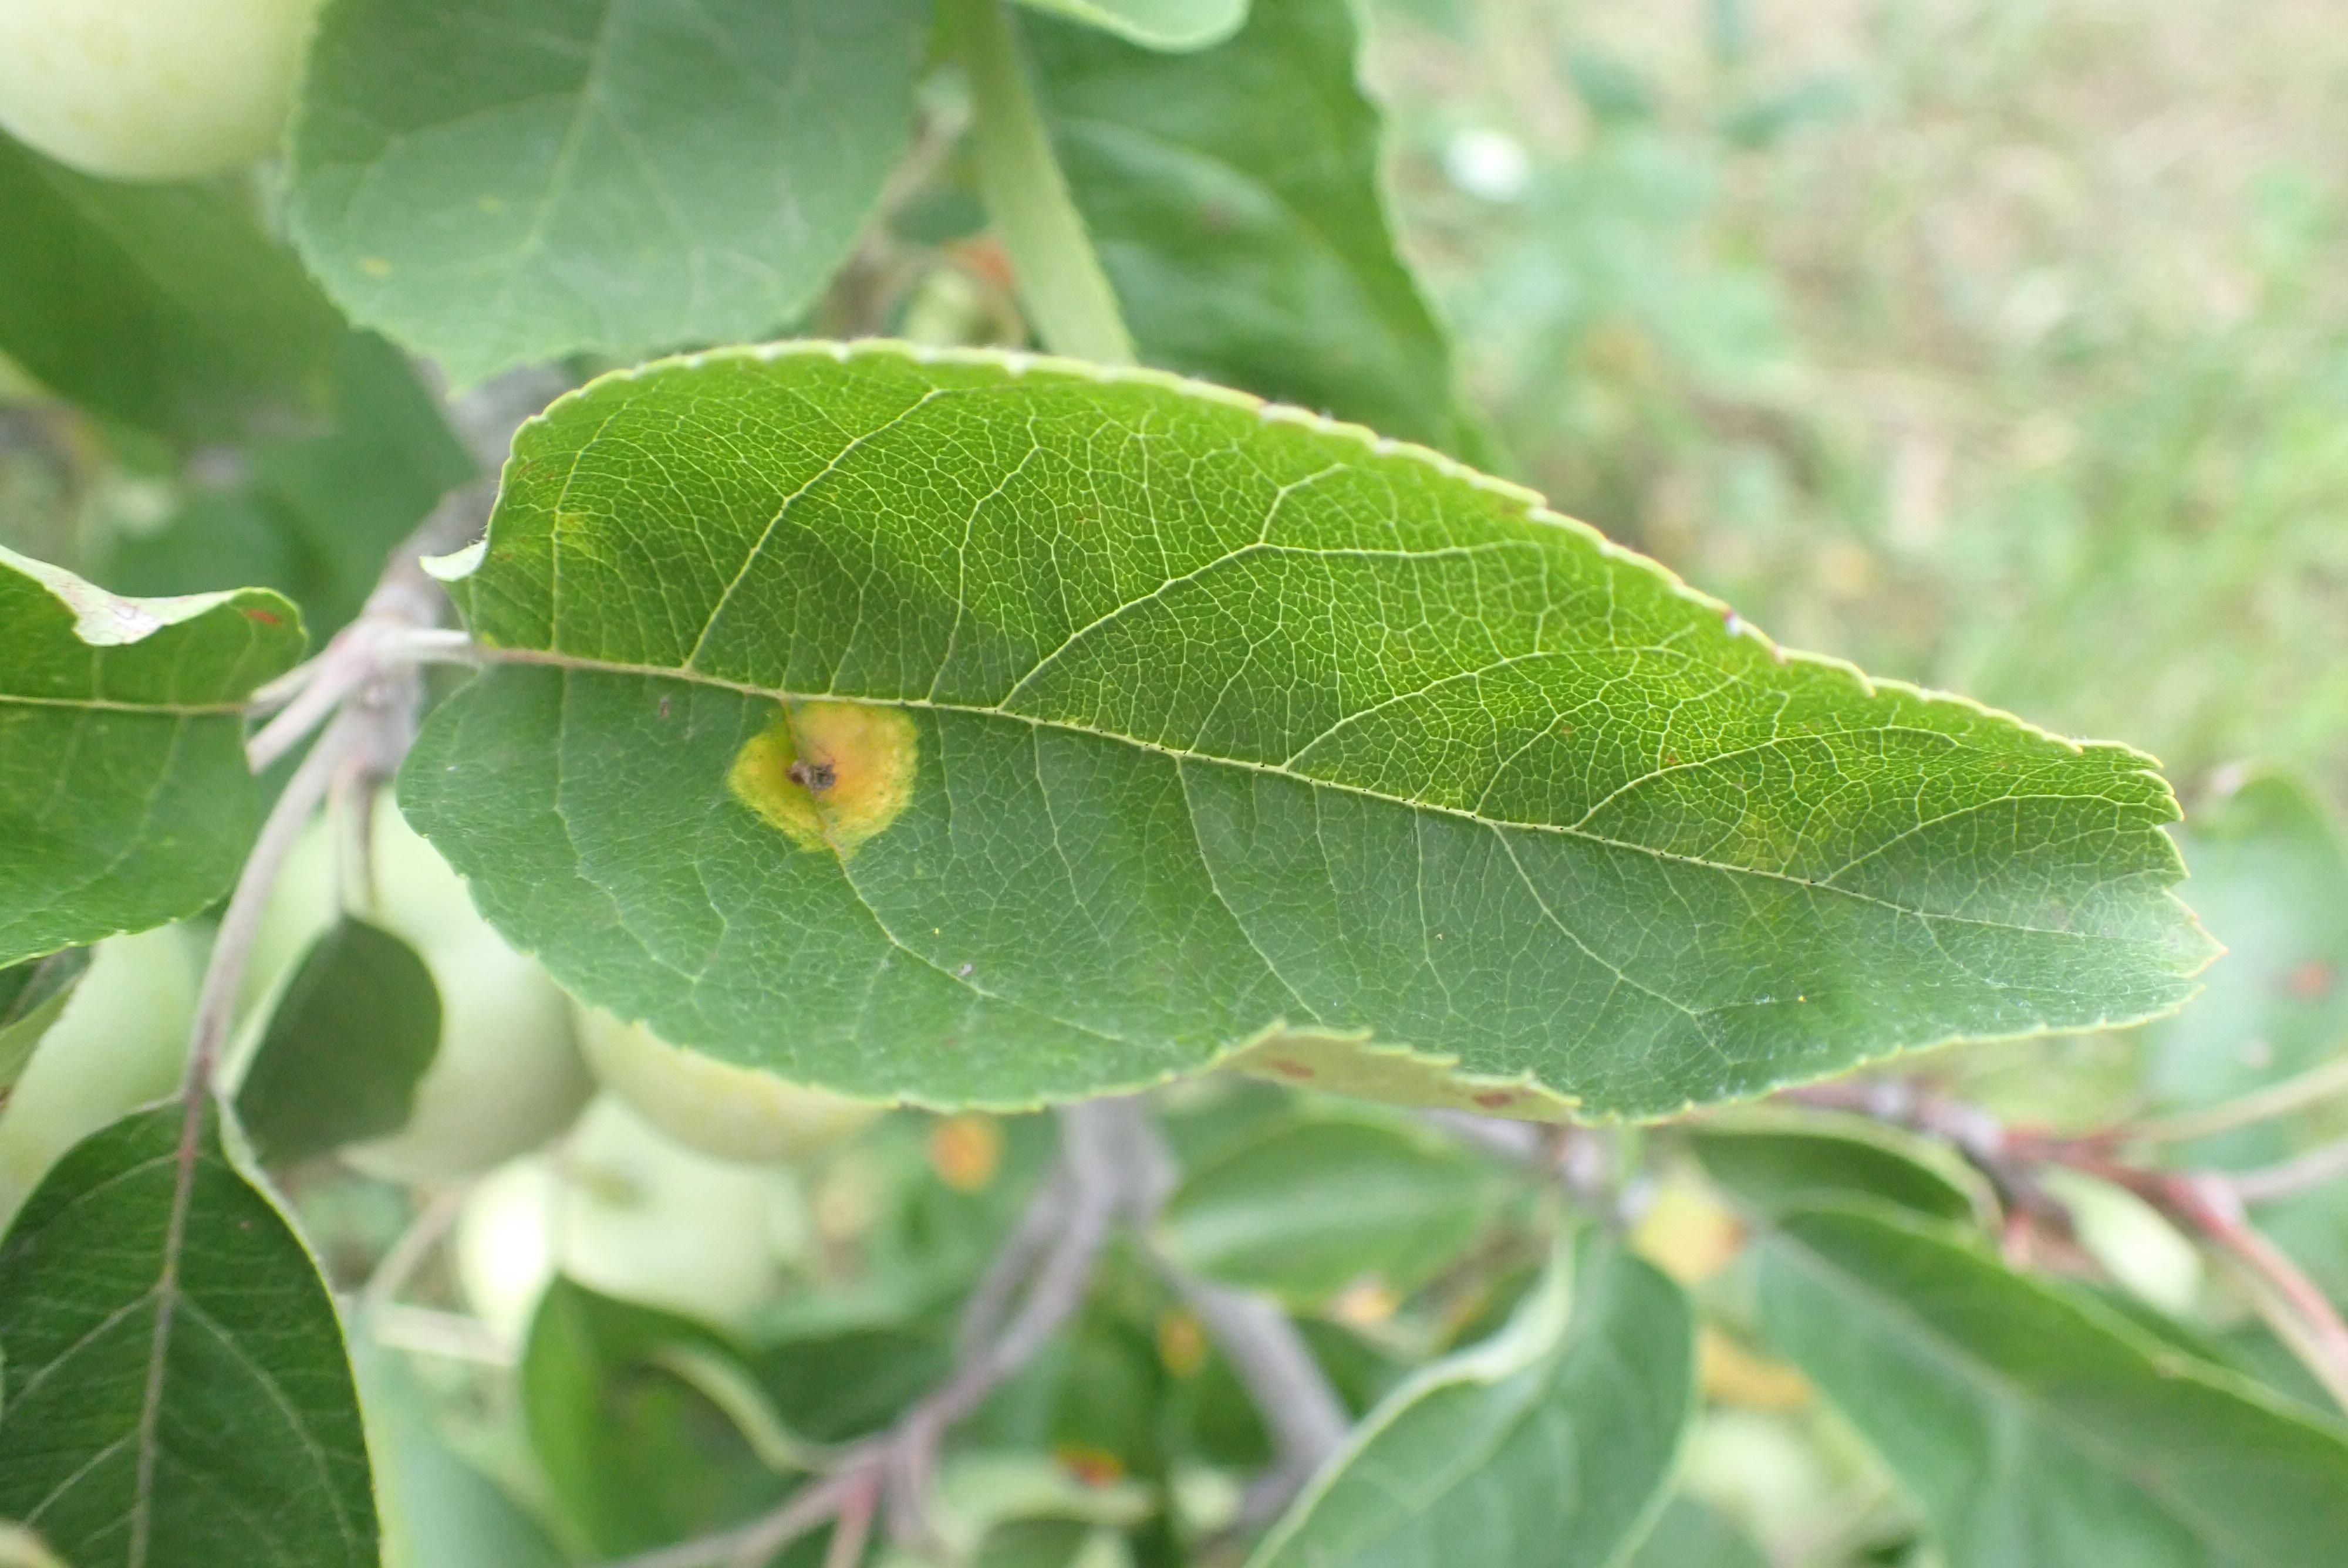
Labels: rust